Hepatus pudibundus

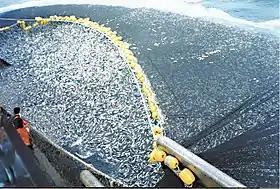
Crabs get caught as bycatch to fisheries in nets like these.

These crabs feed on phyto- and nano- plankton, detritus, and macro feeding fauna as well as molluscs, annelids and foraminifera. The crab larvae eat plankton. The South Atlantic Central Water, which flows through H.pudibundus' habitat waters, is very important because it brings in nutrients which cause an abundance of phytoplankton and subsequently any zooplankton that eat it. This larger abundance of food is very beneficial to the crab larvae. On the flip side, sediments gets stirred up during the fall and winter months from cold fronts coming in. This makes settled nutrients available again to phytoplankton, causing them to grow in number, providing a rich food source for the new crab larvae.